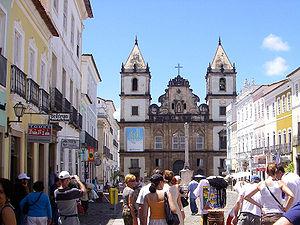
Le Pelourinho est un quartier de Salvador de Bahia, au Brésil. Il fait partie du centre historique.